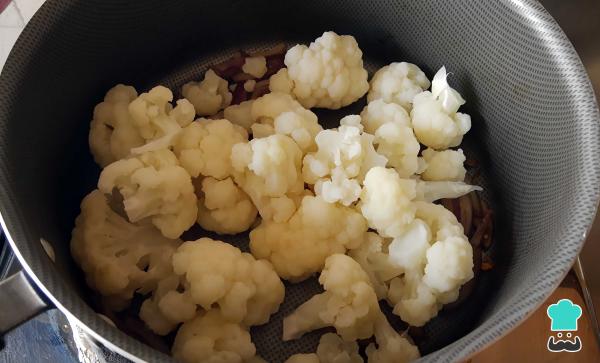
En una olla con un poquito de aceite, sofríe la cebolla morada hasta dorarla ligeramente. Luego, agrega la coliflor cocida y mueve constantemente por unos 3 minutos. Para cocinar la coliflor puedes hacerla en agua con sal o al vapor. No te pierdas nuestra receta de coliflor al vapor para conocer los tiempos exactos de cocción.